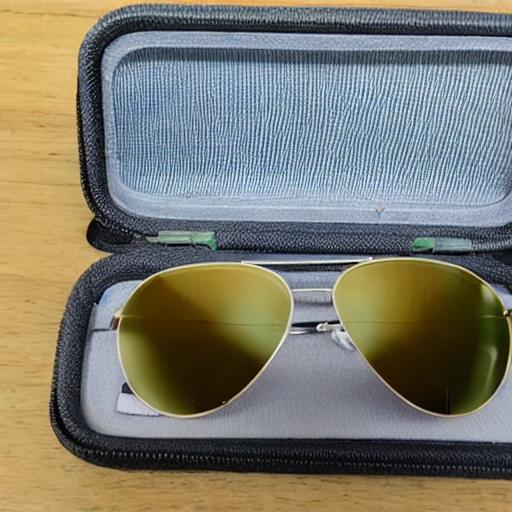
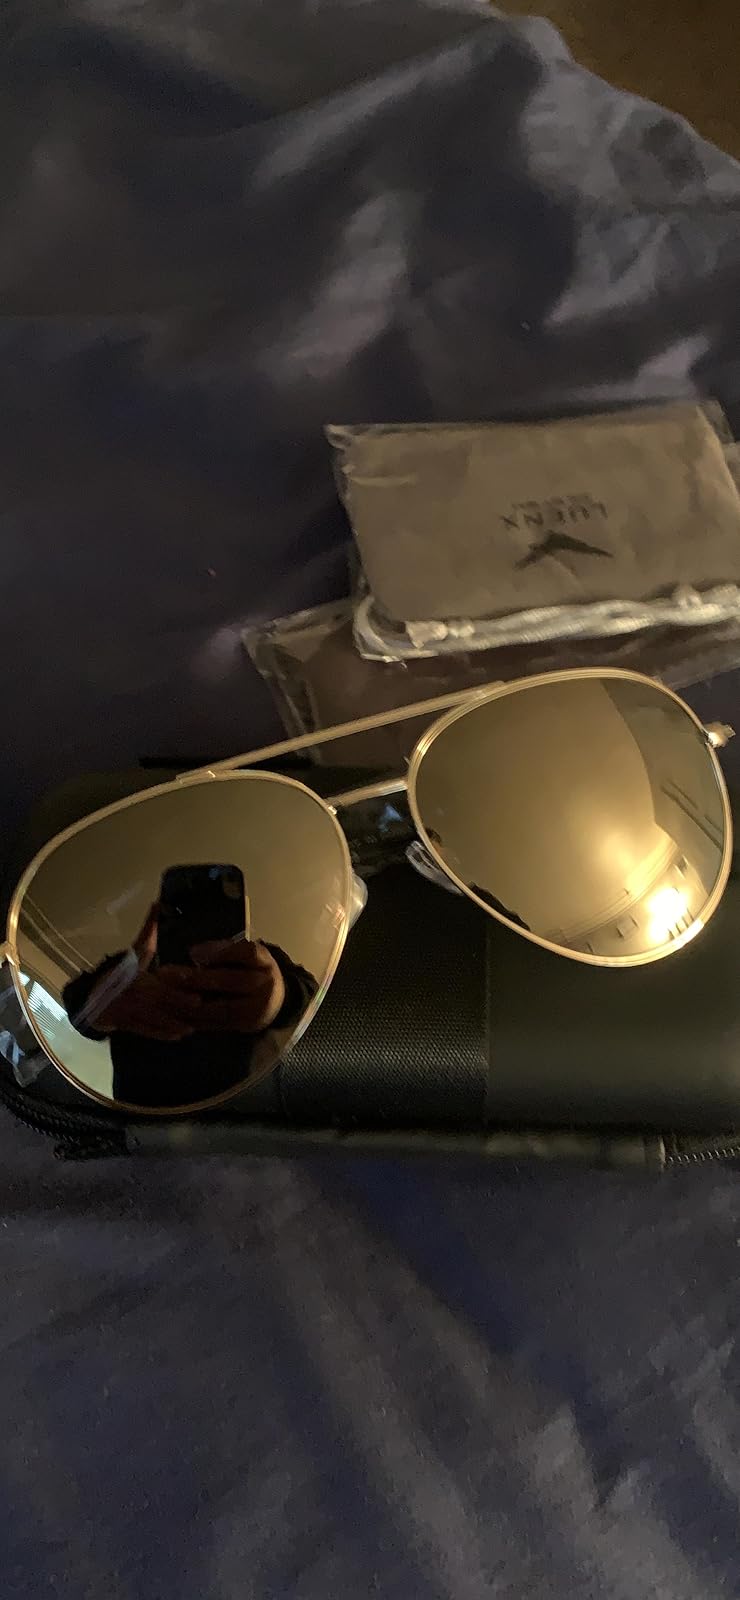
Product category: accessories_sunglasses
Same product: no